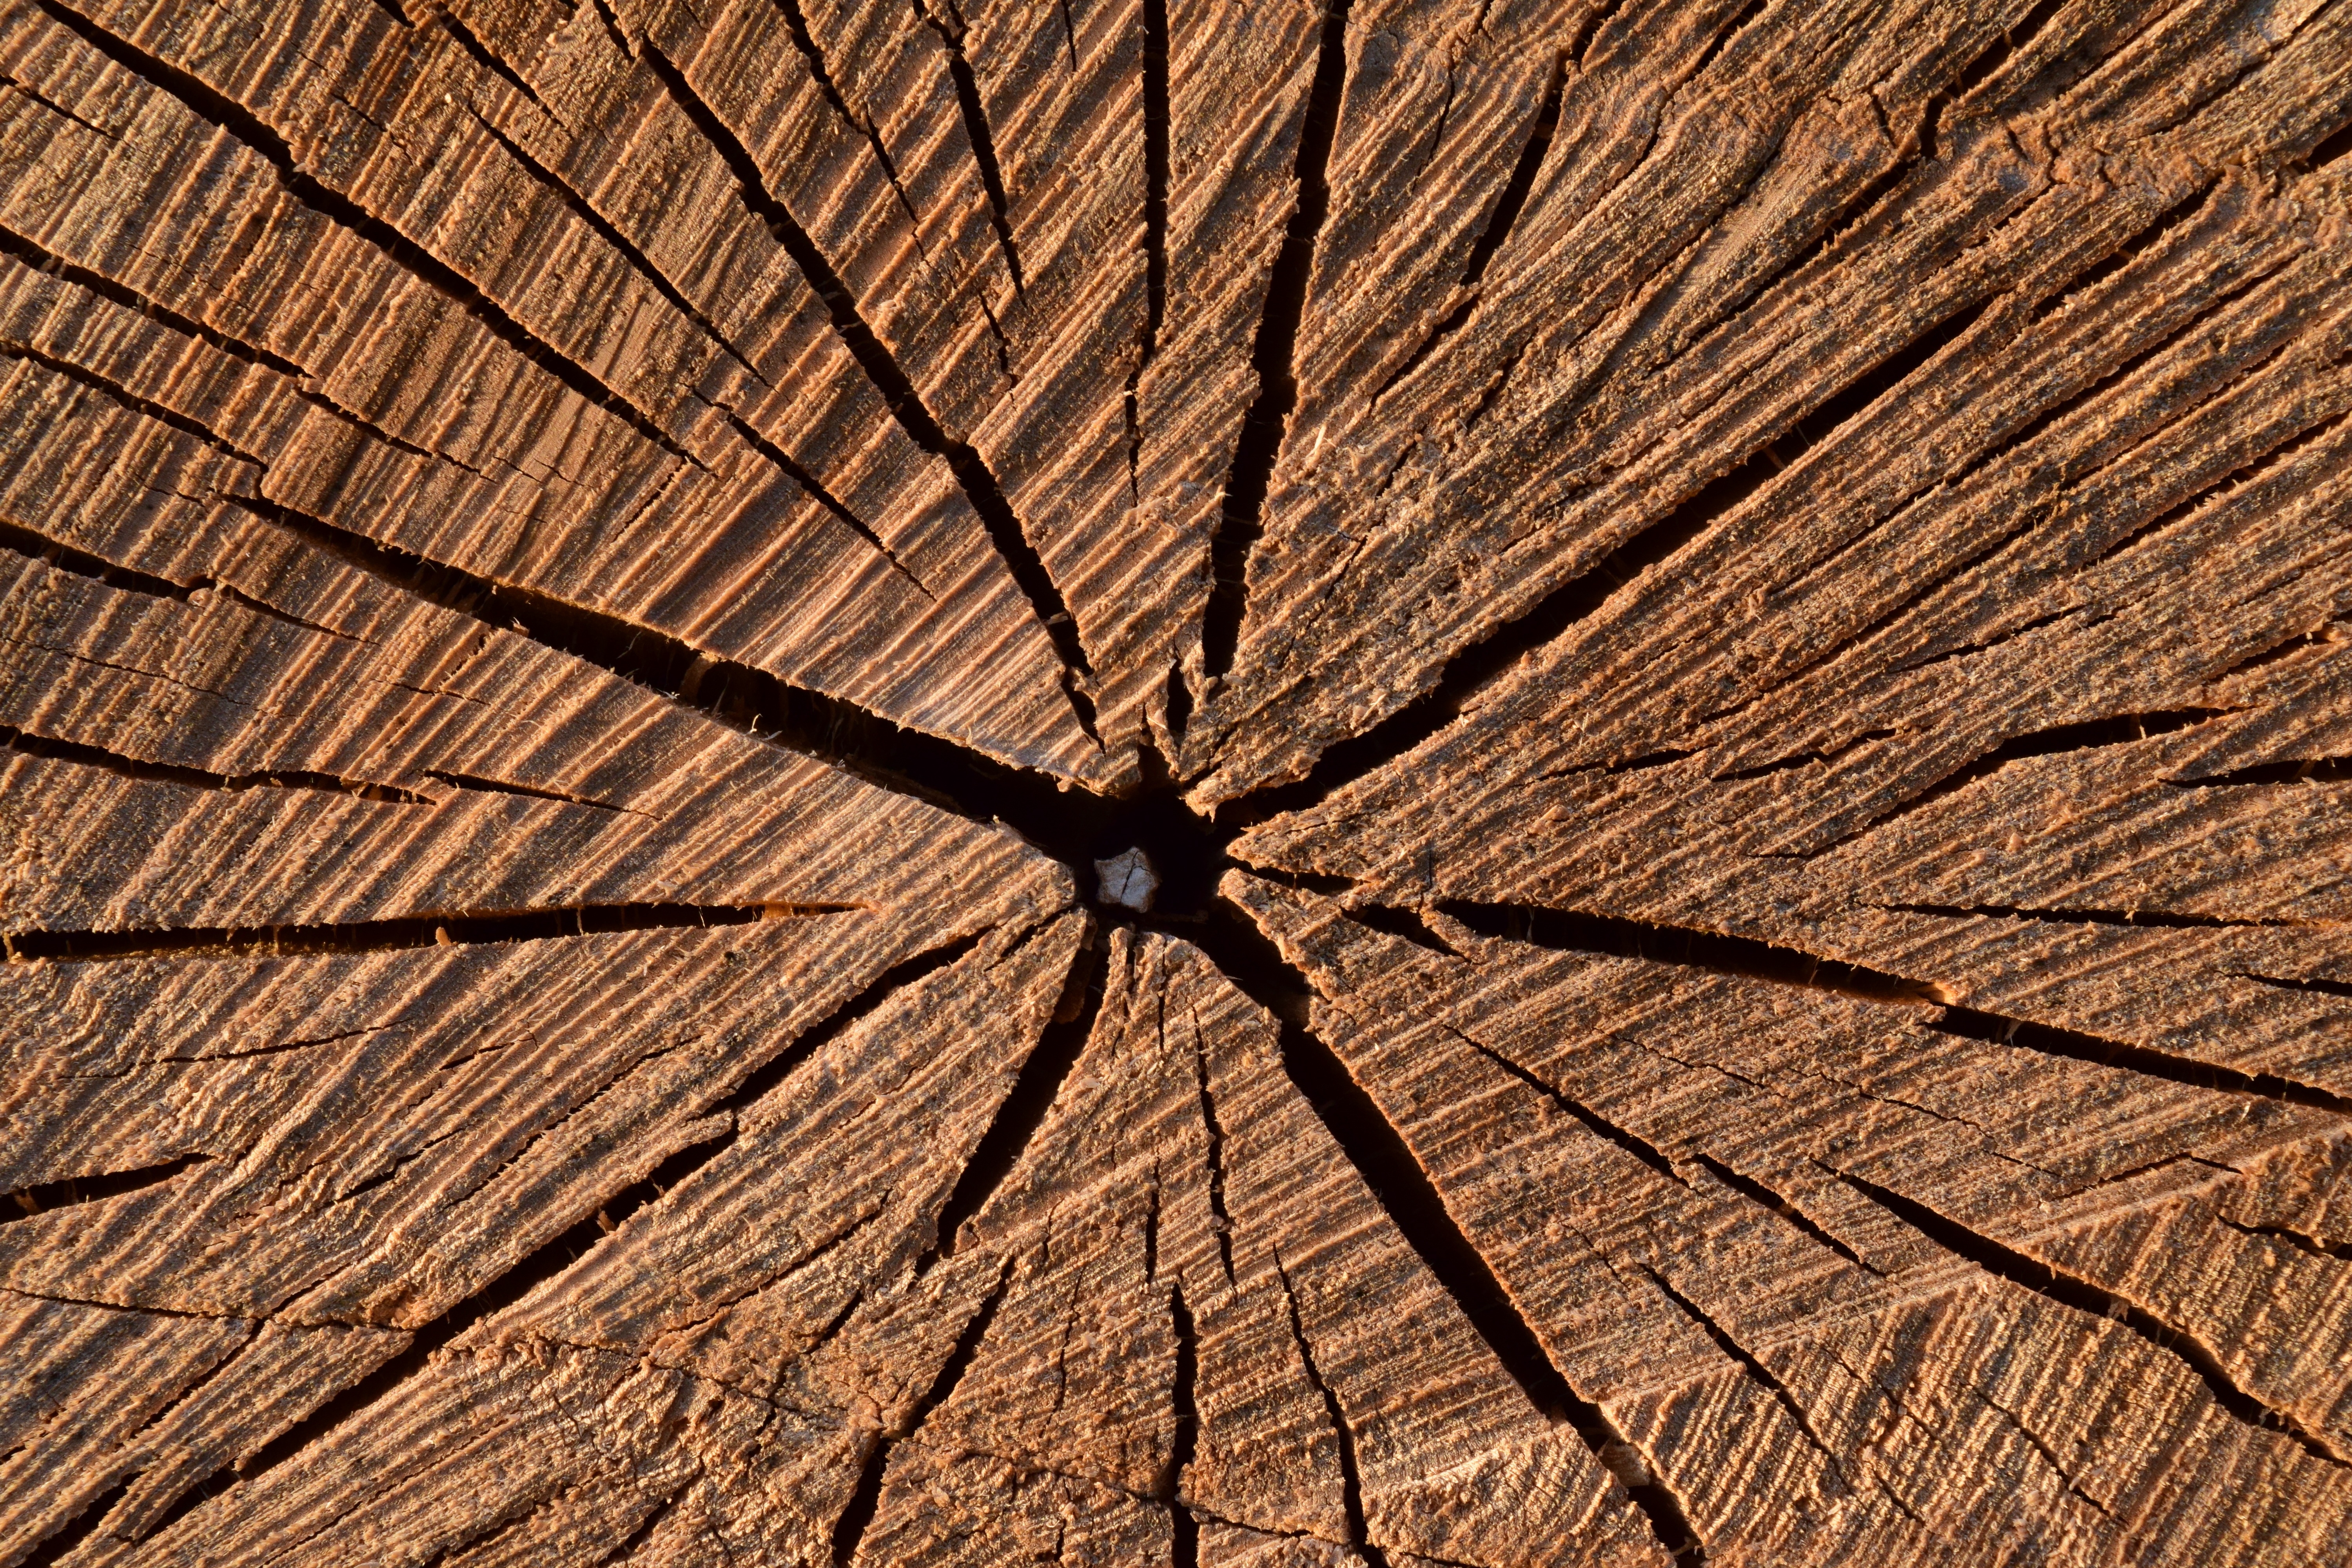
tree, branch, structure, plant, wood, texture, leaf, trunk, dry, line, brown, soil, circle, close up, stellar, background, symmetry, cracks, macro photography, old wood, tree rings, cured wood, woody plant